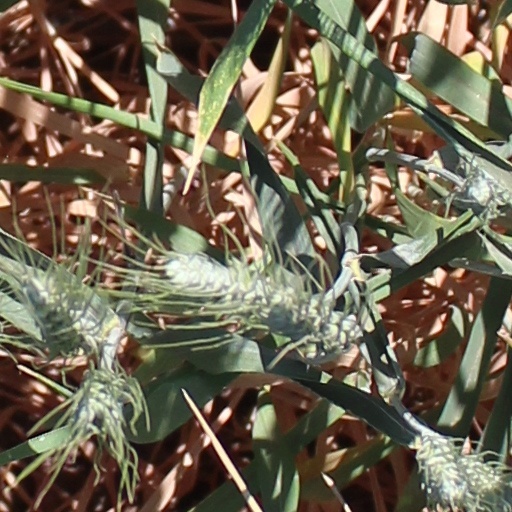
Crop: wheat